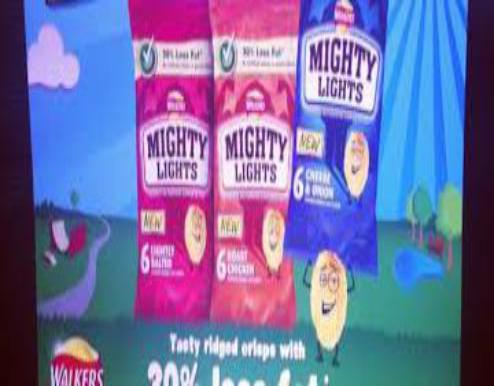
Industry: Food